List of Clube Atlético Mineiro managers

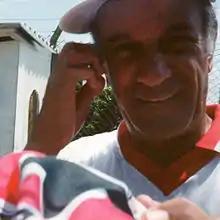
Telê Santana is Atlético Mineiro's longest serving manager, with 434 matches in three spells in charge of the club.

Clube Atlético Mineiro is a Brazilian professional football club based in Belo Horizonte, Minas Gerais, Brazil. The club has played in the Brasileirão, the top tier of the Brazilian football league system, throughout all of its history with the exception of one season, as well as in all editions of the Campeonato Mineiro, the premier state league of Minas Gerais, while also taking part in numerous CONMEBOL-organised international competitions.